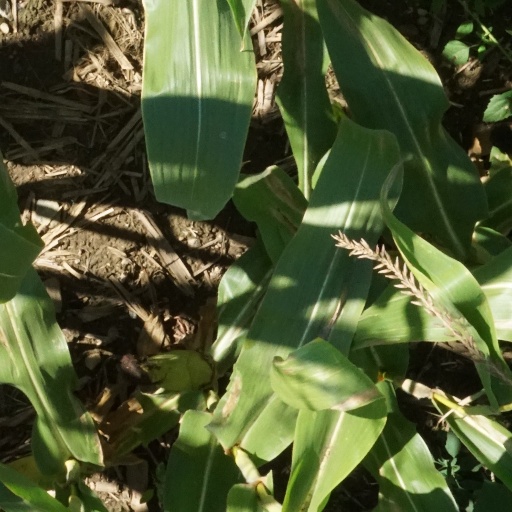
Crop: maize; corn